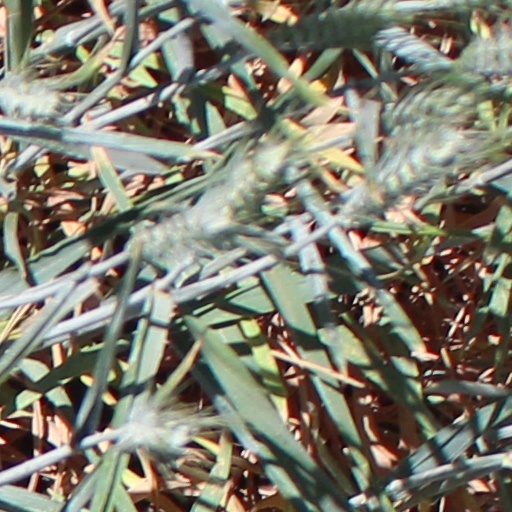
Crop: wheat